Stracciatella (ice cream)

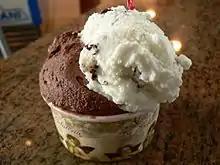
"Stracciatella" over chocolate ice cream

Makers produce the effect by drizzling melted chocolate into plain milk ice cream towards the end of the churning process; the chocolate solidifies immediately after coming in contact with the cold ice cream, and is then broken up and incorporated into the ice cream with a spatula. This process creates the shreds of chocolate that give "stracciatella" its name, the word meaning 'little shred' in Italian. While "stracciatella" ice cream traditionally involves milk ice cream and milk chocolate, modern variations can also be made with vanilla and dark chocolate.